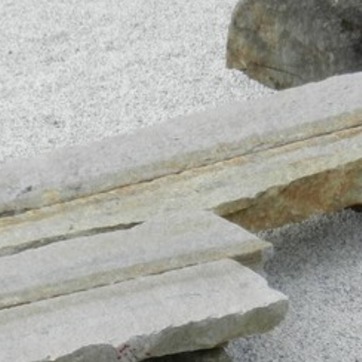
Material: stone